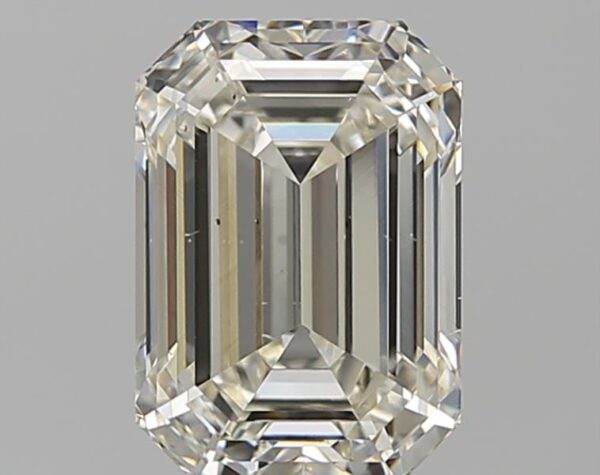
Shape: emerald
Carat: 3.27
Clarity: VS2
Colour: J
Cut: EX
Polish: EX
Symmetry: EX
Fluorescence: ST
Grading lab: GIA
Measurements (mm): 9.98 x 7.03 x 4.73